Catholic Church and Nazi Germany during World War II

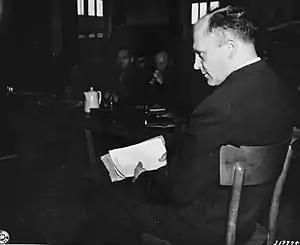
Friedrich Hoffman, a Czech priest, testifies at the trial of camp personnel from Dachau, where over a thousand clergy died. 122 Czechoslovak priests were imprisoned there, but Poles constituted the largest proportion of those imprisoned in the dedicated Clergy Barracks.

When deportations for the Final Solution commenced, at his Cathedral in Berlin, Fr. Bernhard Lichtenberg offered public prayer and sermonised against the deportations of Jews to the East. He was denounced, and later died en route to Dachau. Nazi ideology saw Jewishness as a "racial question". Among the deported "Jews" of Germany were practicing Catholics. Martin Gilbert notes that at Christmas 1941, with deportations underway, the Polish Łódź Ghetto for "Jews", held Christian services, with the Catholic service conducted by Sister Maria Regina Fuhrmann, a theologian from Vienna. Two newly arrived Catholic priests of "Jewish origin" were among the deportees in attendance. Saint Edith Stein is among the most famous German Jewish-Catholics sent to the death camps by the Nazis.